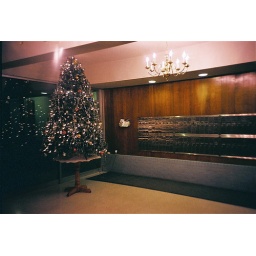
Christmas tree in a Jefferson Park apartment building lobby.